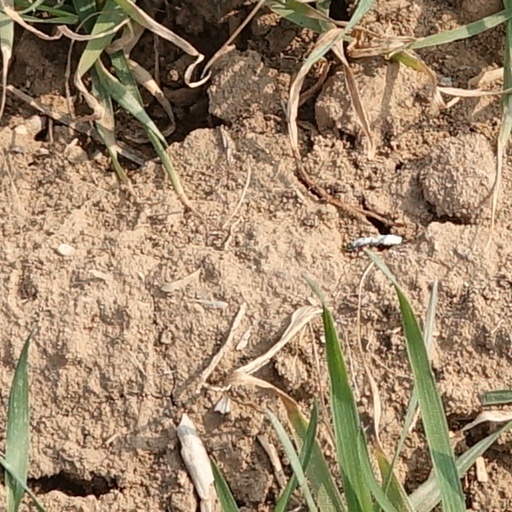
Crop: wheat